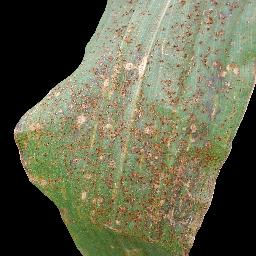
Label: Corn___Common_rust